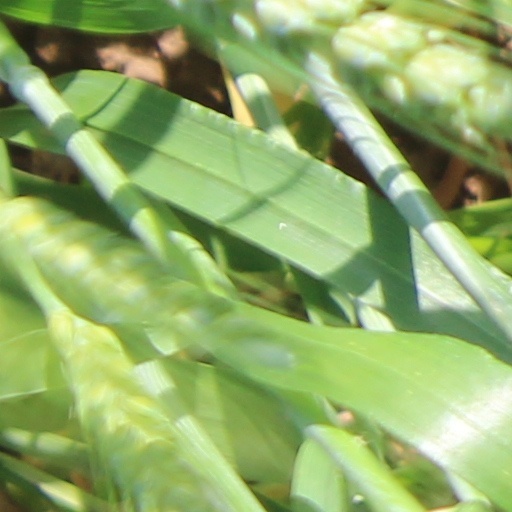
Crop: wheat